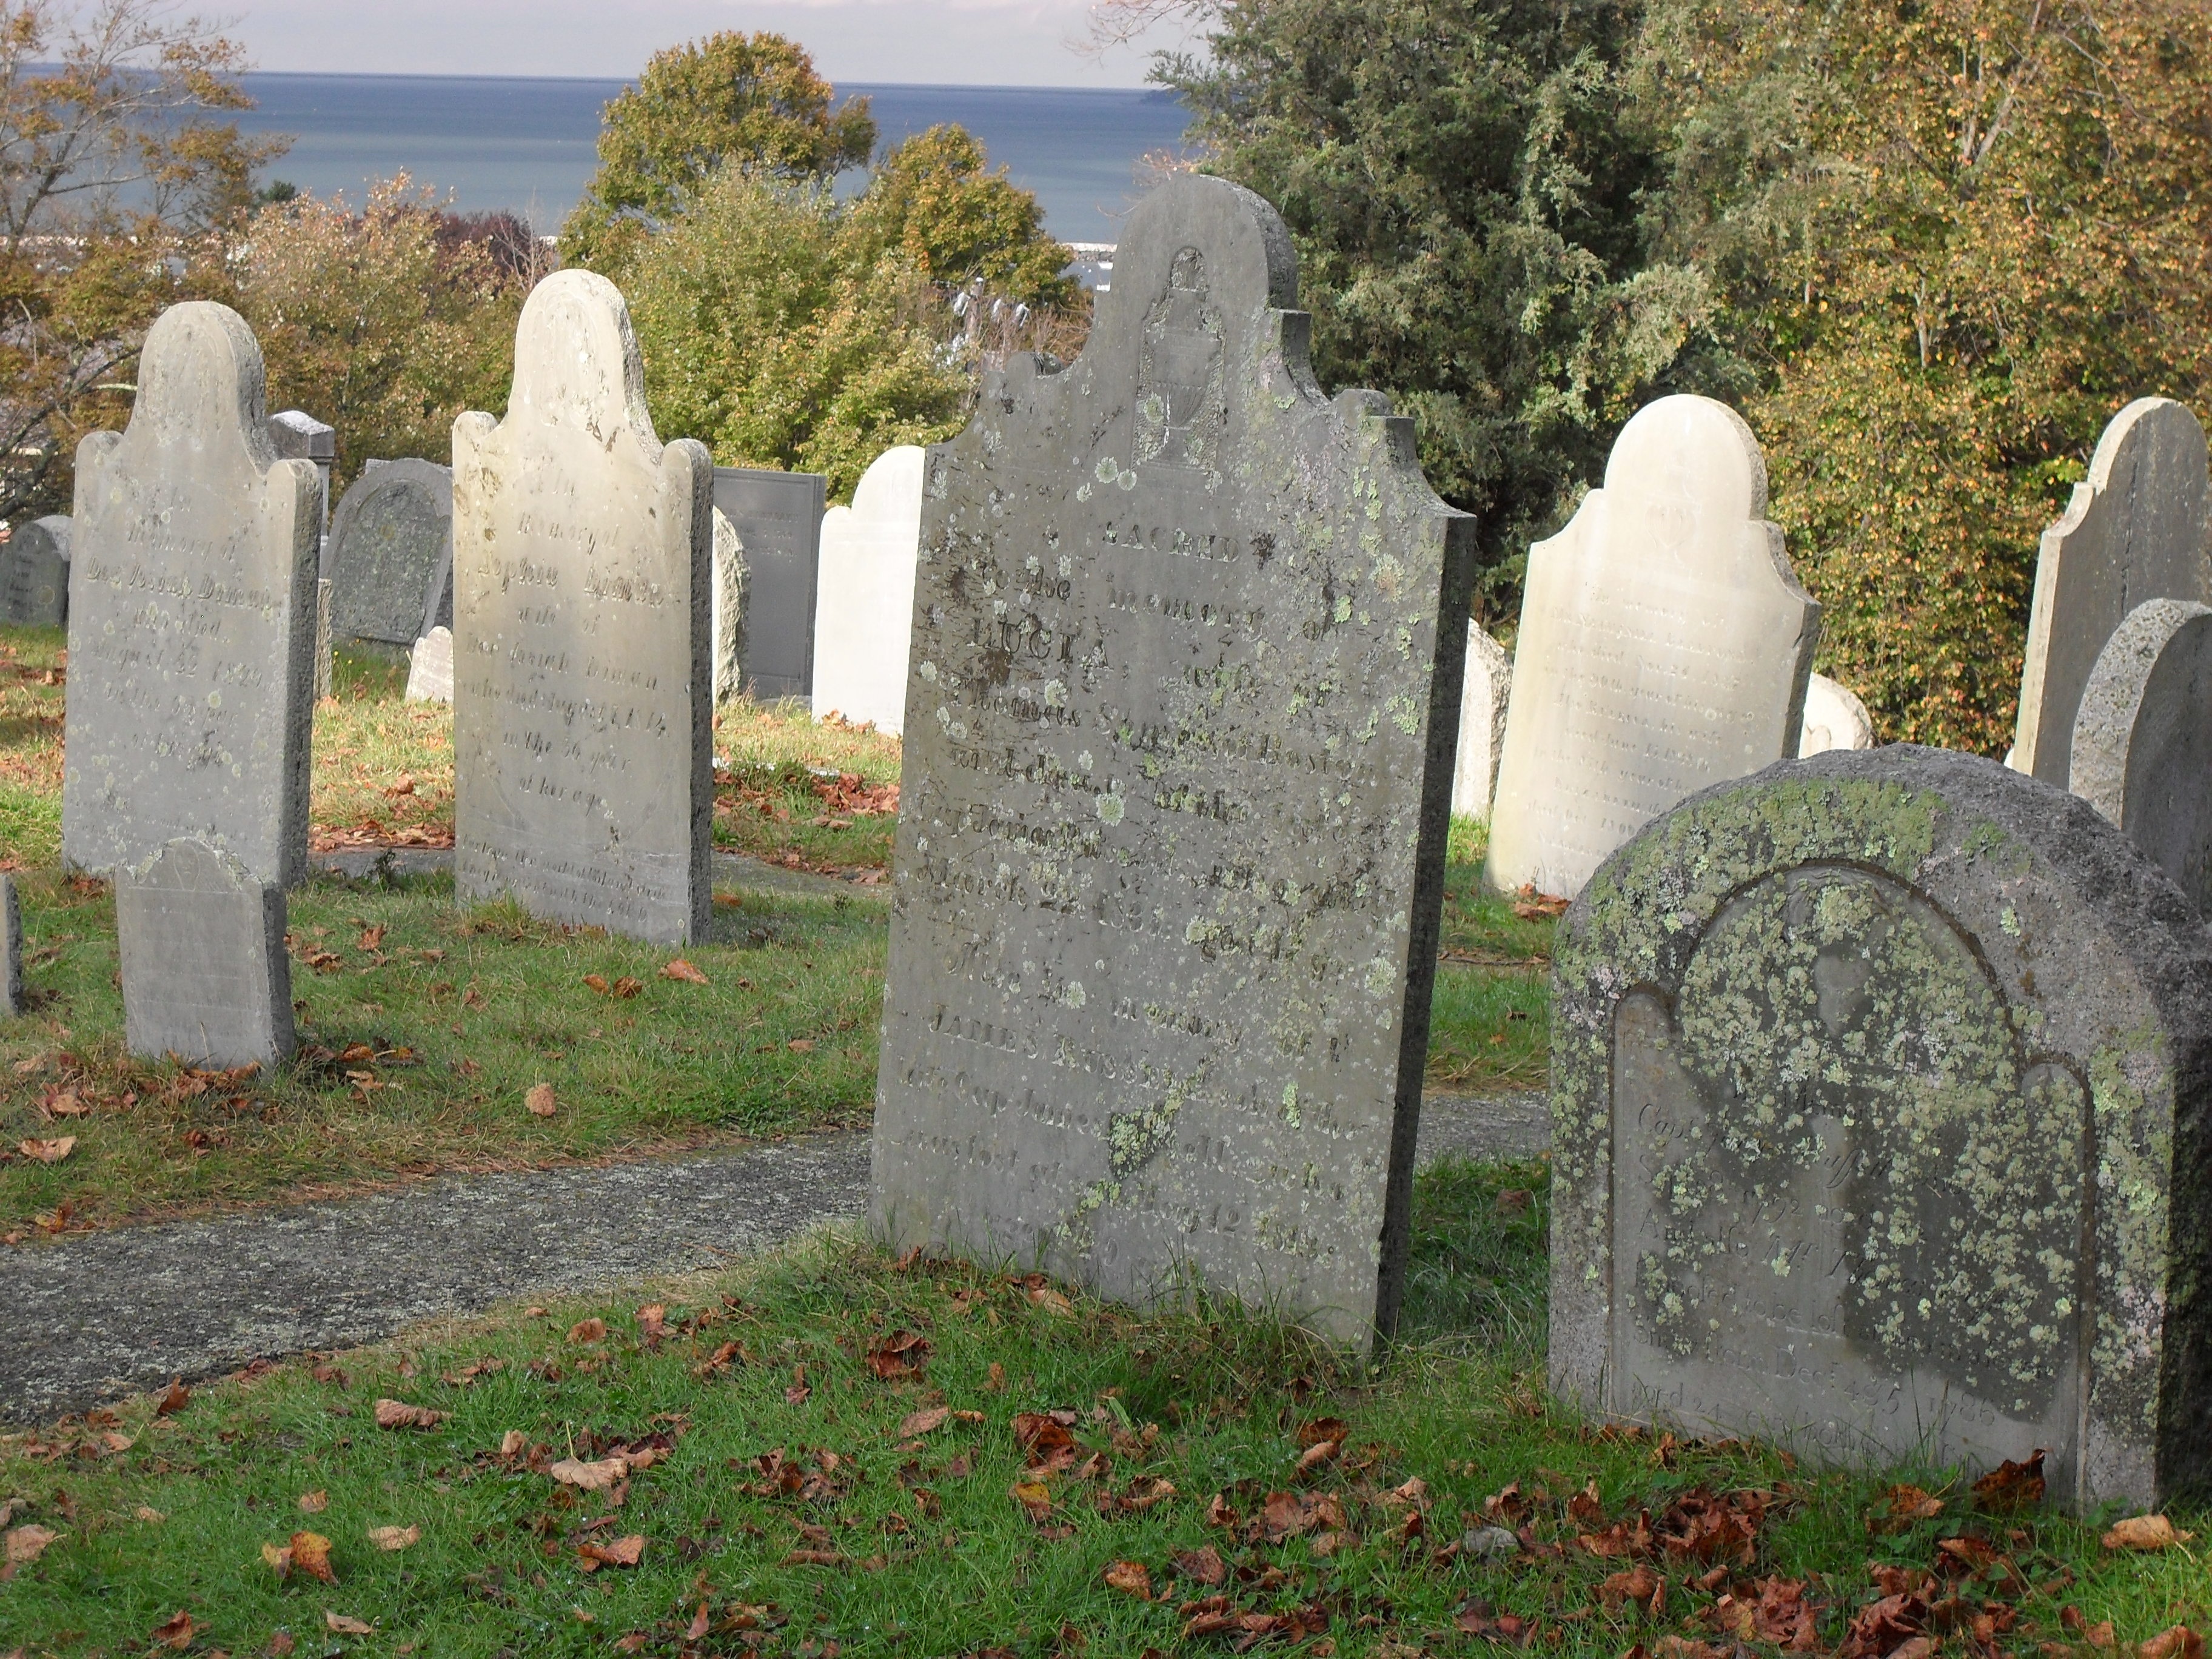
vintage, old, spooky, stone, monument, mystery, halloween, cemetery, dead, tombstone, death, gothic, grave, memorial, graveyard, scary, gravestone, headstone, creepy, tomb, haunted, funeral, stele, pilgrims, plymouth massachusetts, burial hill